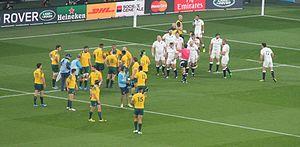
Matthew Giteau dit Matt Giteau, né le 29 septembre 1982 à Sydney, est un joueur de rugby international australien évoluant au poste de demi d'ouverture ou trois-quarts centre. Avec les Wallabies, il dispute deux finales de Coupes du monde, en 2003, avec une défaite face à l'Angleterre puis en 2015 face à la Nouvelle-Zélande, et un quart de finale en 2007 où les Wallabies sont éliminés par les Anglais.